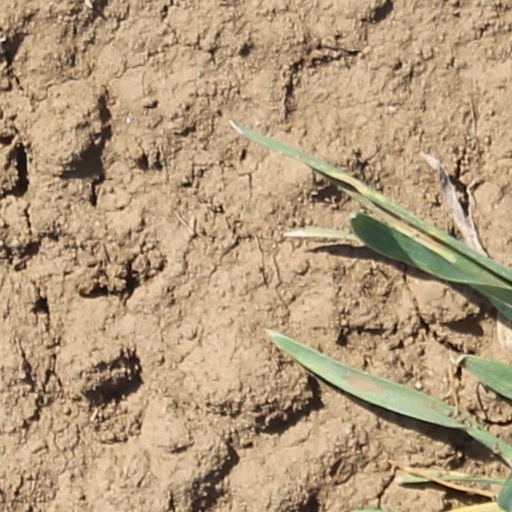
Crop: wheat